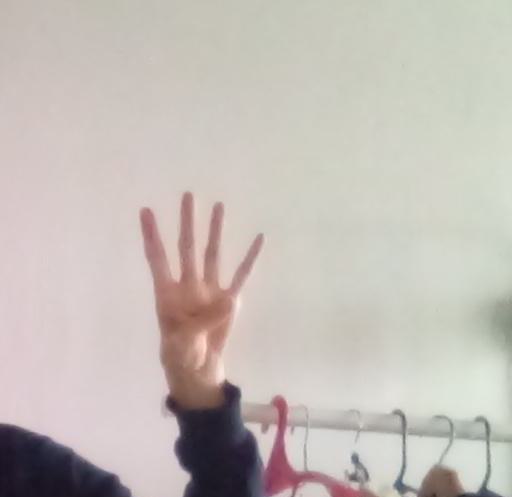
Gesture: four